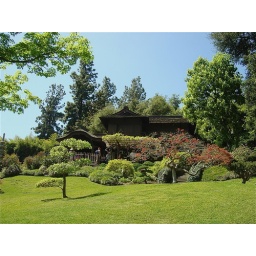
Tea house in the Japanese Garden at the Huntington library and botanical gardens